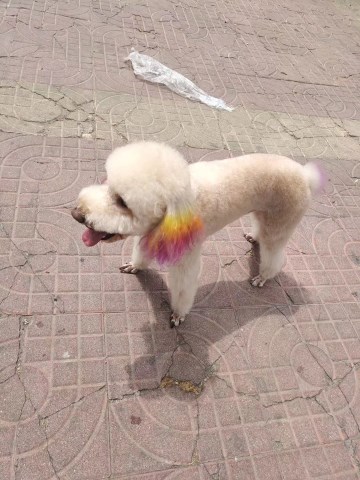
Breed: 2925-n000114-toy_poodle